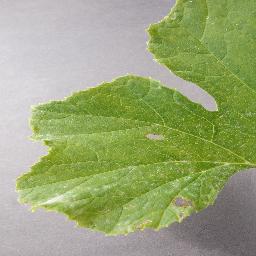
Label: Squash___Powdery_mildew